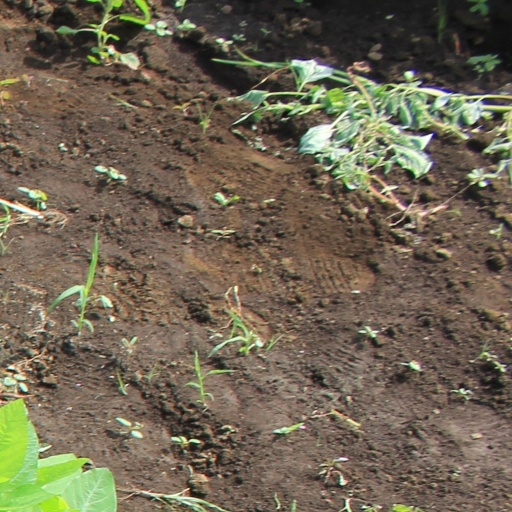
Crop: soybean